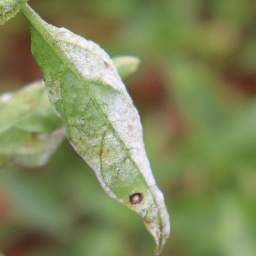
Label: powdery mildew